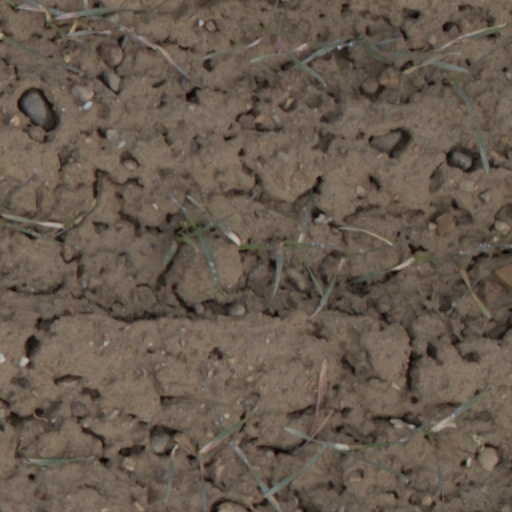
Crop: wheat